Gioia del Colle

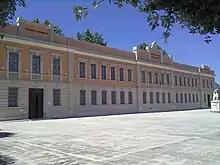
San Filippo Neri primary school.

In 1920 the "Marzagaglia massacre" took place, in the difficult social and political climate of the first post-war period. On 1 July 6 workers were killed and following day in retaliation three landowners.